Bachelor Hall (Miami University)

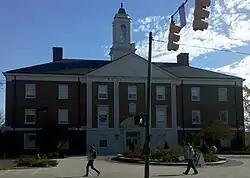
Bachelor Hall 2010

Bachelor Hall is a three-story brick academic building on the Miami University campus in Oxford, Ohio, United States. It was built in 1978 and named after Miami University and Harvard University graduate Joseph M. Bachelor (1889—1947). It houses the Math and English departments, the Speech and Hearing Clinic and the Chair of Communications and Theatre.